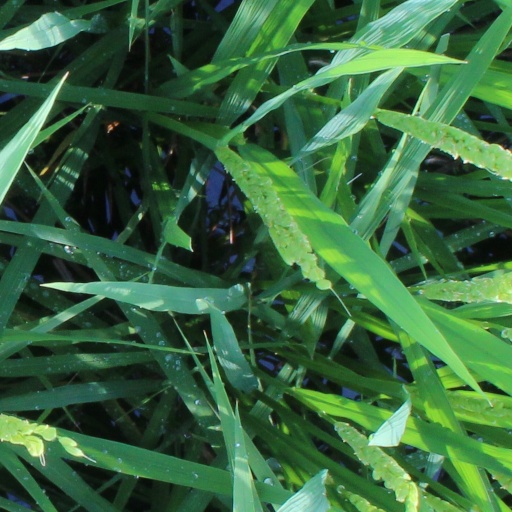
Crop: rice